Labor force in the United States

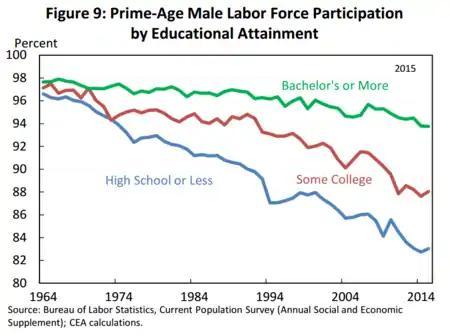
The line chart shows the long-term decline in labor force participation for U.S. males of prime-working age (25–54 years), based on educational attainment.

From 1962 to 1999, women entering the U.S. workforce represented a nearly 8 percentage point increase in the overall LFPR, which may be at least partly due to rising educational attainment level among women. Higher labor force participation is correlated with higher educational attainment.